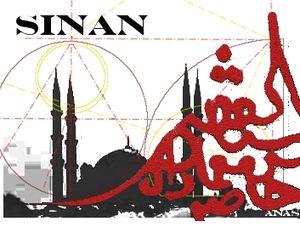
Mimar Koca Sinan ibn Abd al-Mannan dit Sinan, ou encore Mimar Sinan, né vers 1488/1491 à Kayseri, en Anatolie, et mort en 1588 à Istanbul, est un architecte ottoman d'origine chrétienne, ingénieur, créateur de l'architecture classique ottomane, qui intégra les traditions proche-orientales et byzantines.